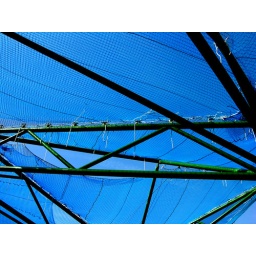
Blue netting against a blue sky